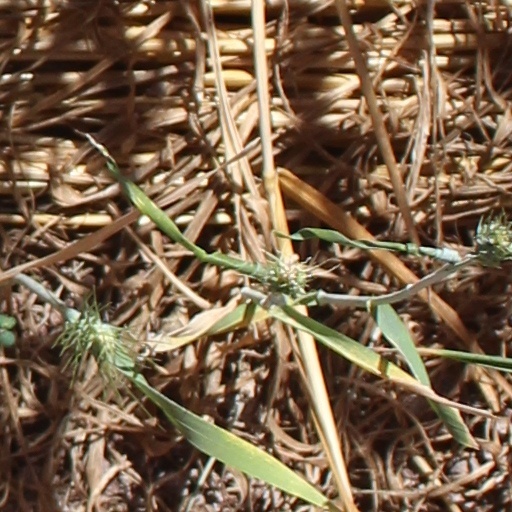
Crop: wheat